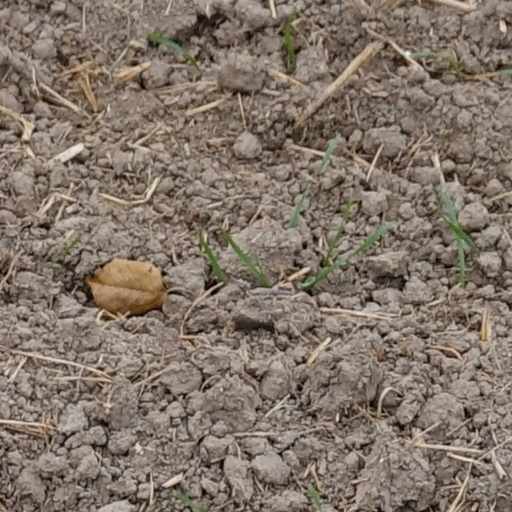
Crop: wheat